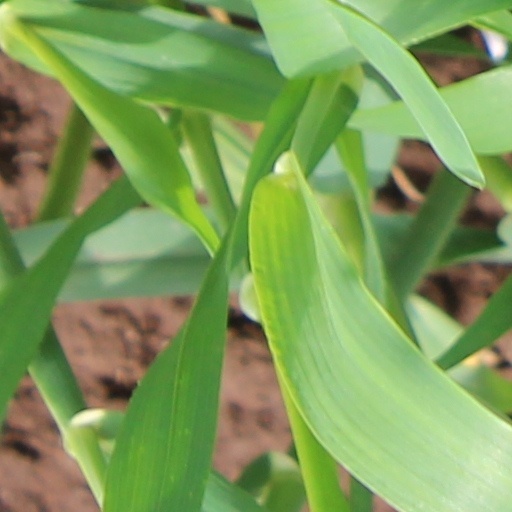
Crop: wheat